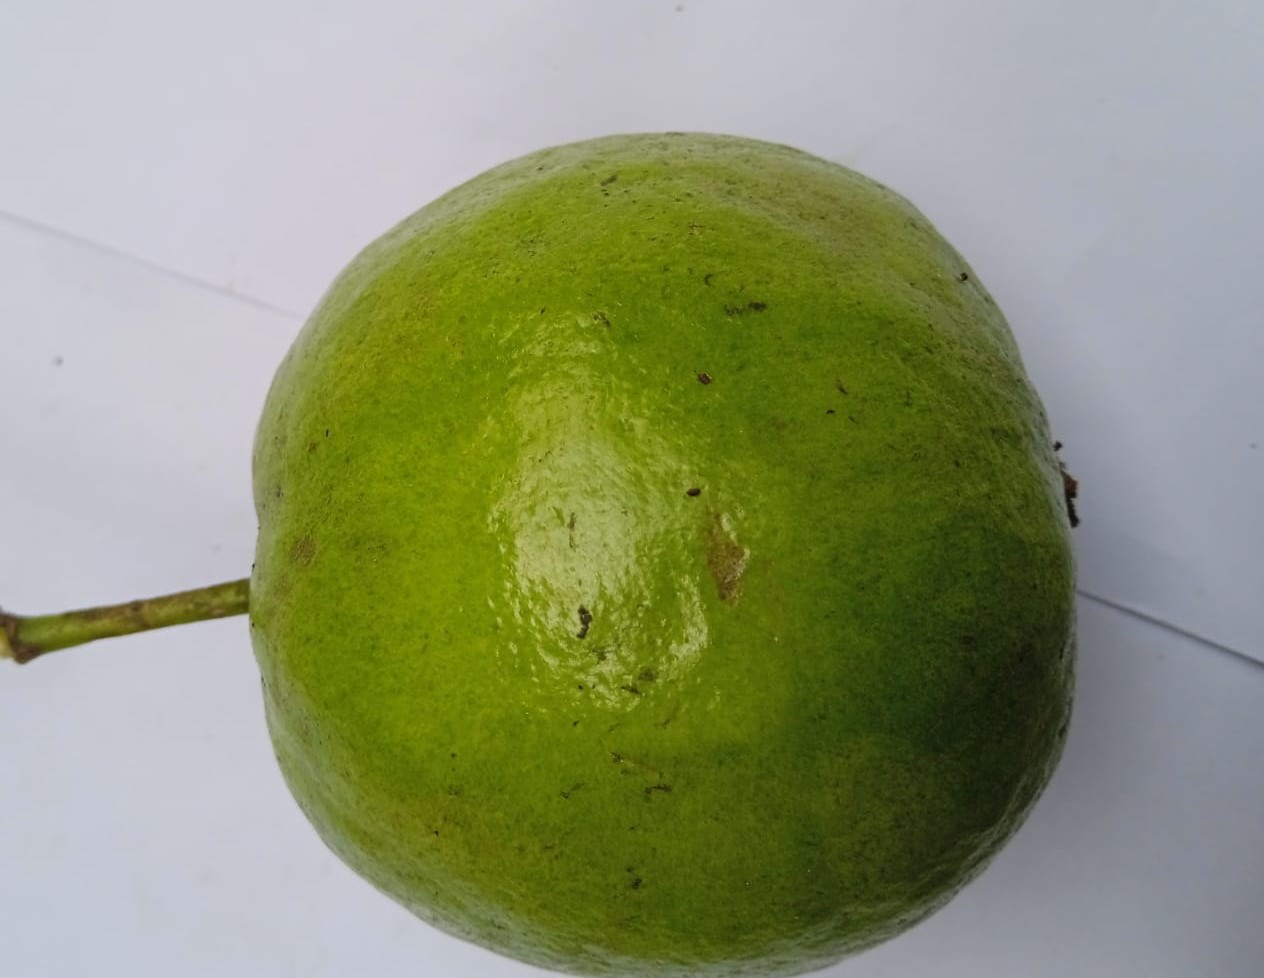
Fruit: guava
Condition: fresh